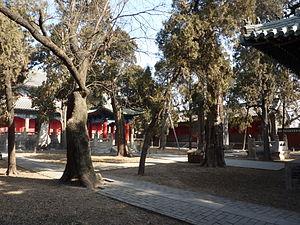
Le temple de Yan Hui est un temple confucéen dédié à la mémoire de Yan Hui, un disciple de Confucius. Le temple est situé à Qufu dans la province de Shandong en République populaire de Chine.